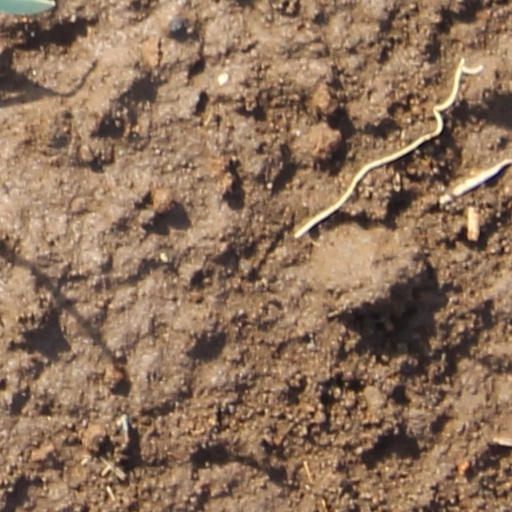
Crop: wheat